Bad Honnef

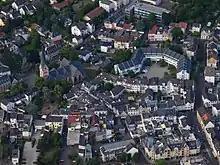
Honnef, Aerial view

Bad Honnef is home to a mineral spring called the ("Dragon Spring") which was discovered in 1897. This discovery led to Honnef, as the town was called at the time, transforming from a wine-growing town to a spa town, adding the prefix Bad to its name. The mineral spring has been used for both drinking and bathing.